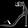
Label: Sandal